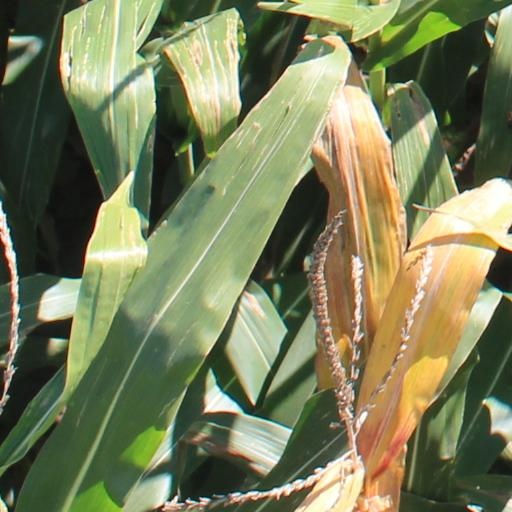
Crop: maize; corn